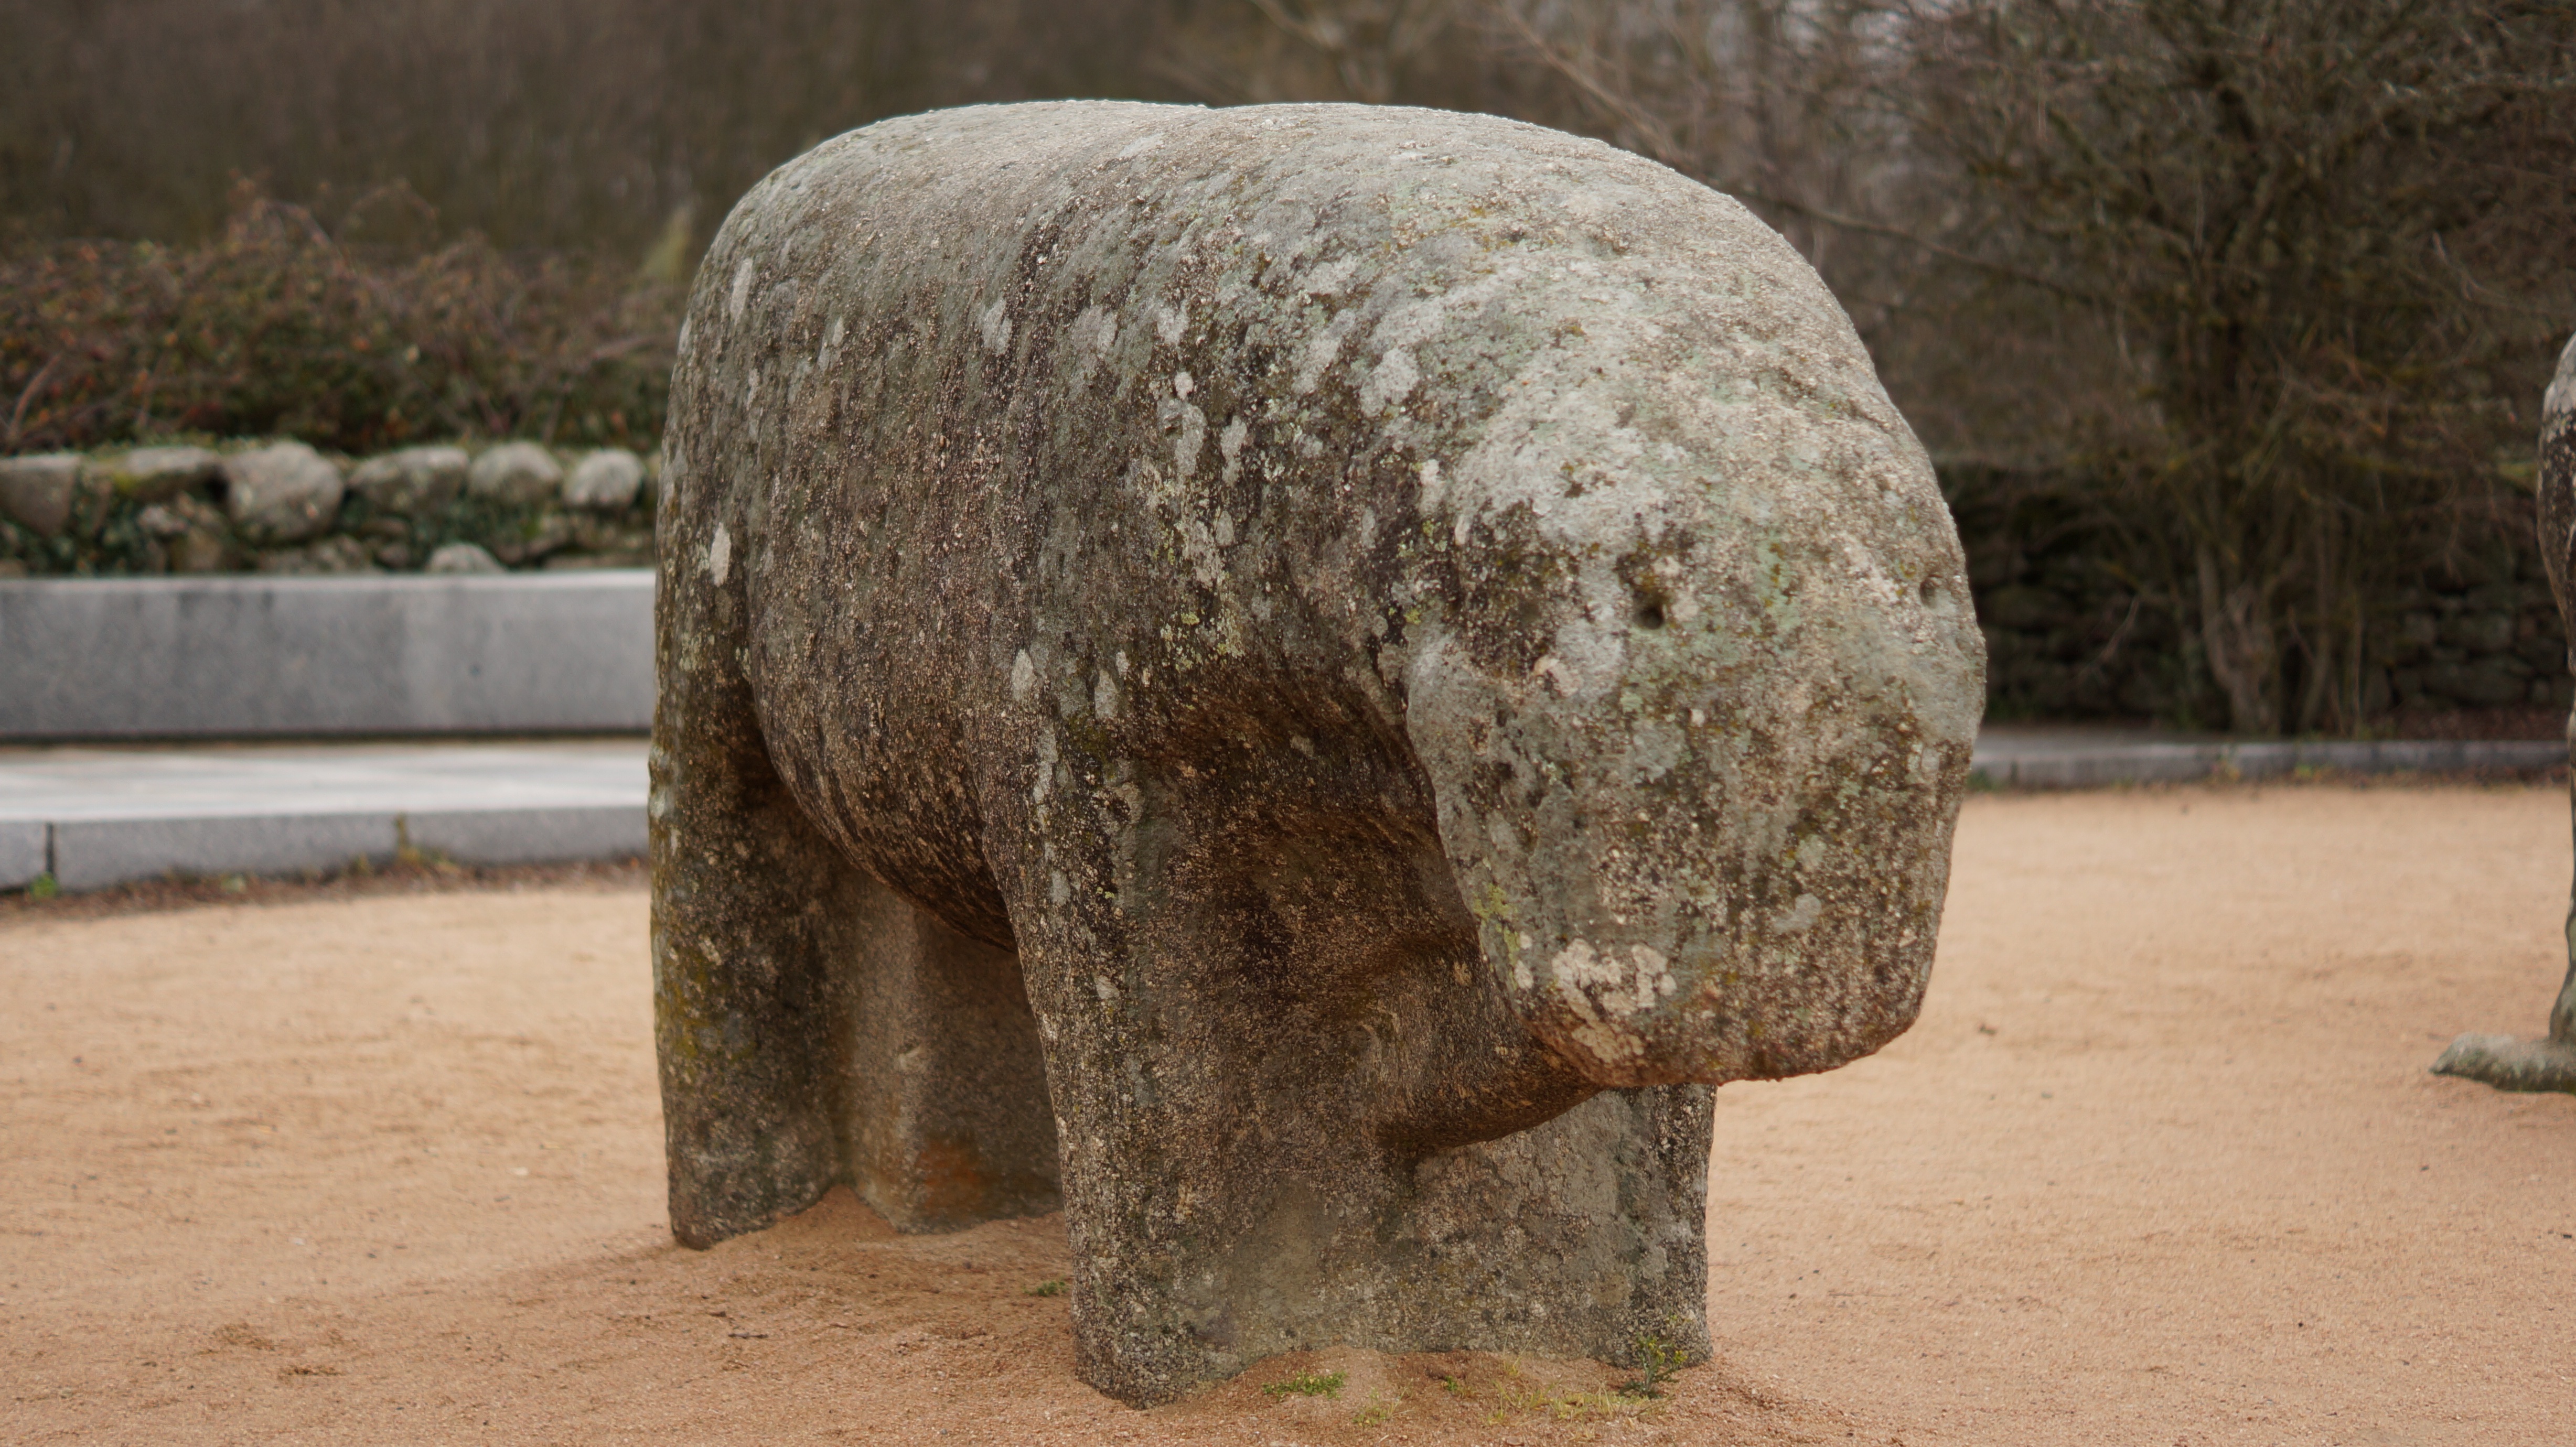
wildlife, zoo, mammal, fauna, elephant, boar, sculpture, age, iron, bulls, avila, indian elephant, elephants and mammoths, guisando, vetones